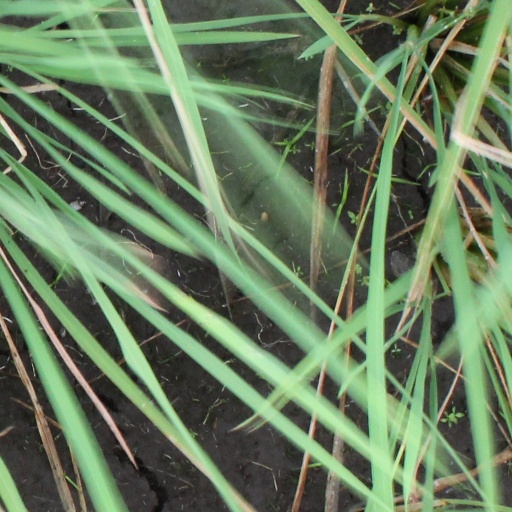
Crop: rice